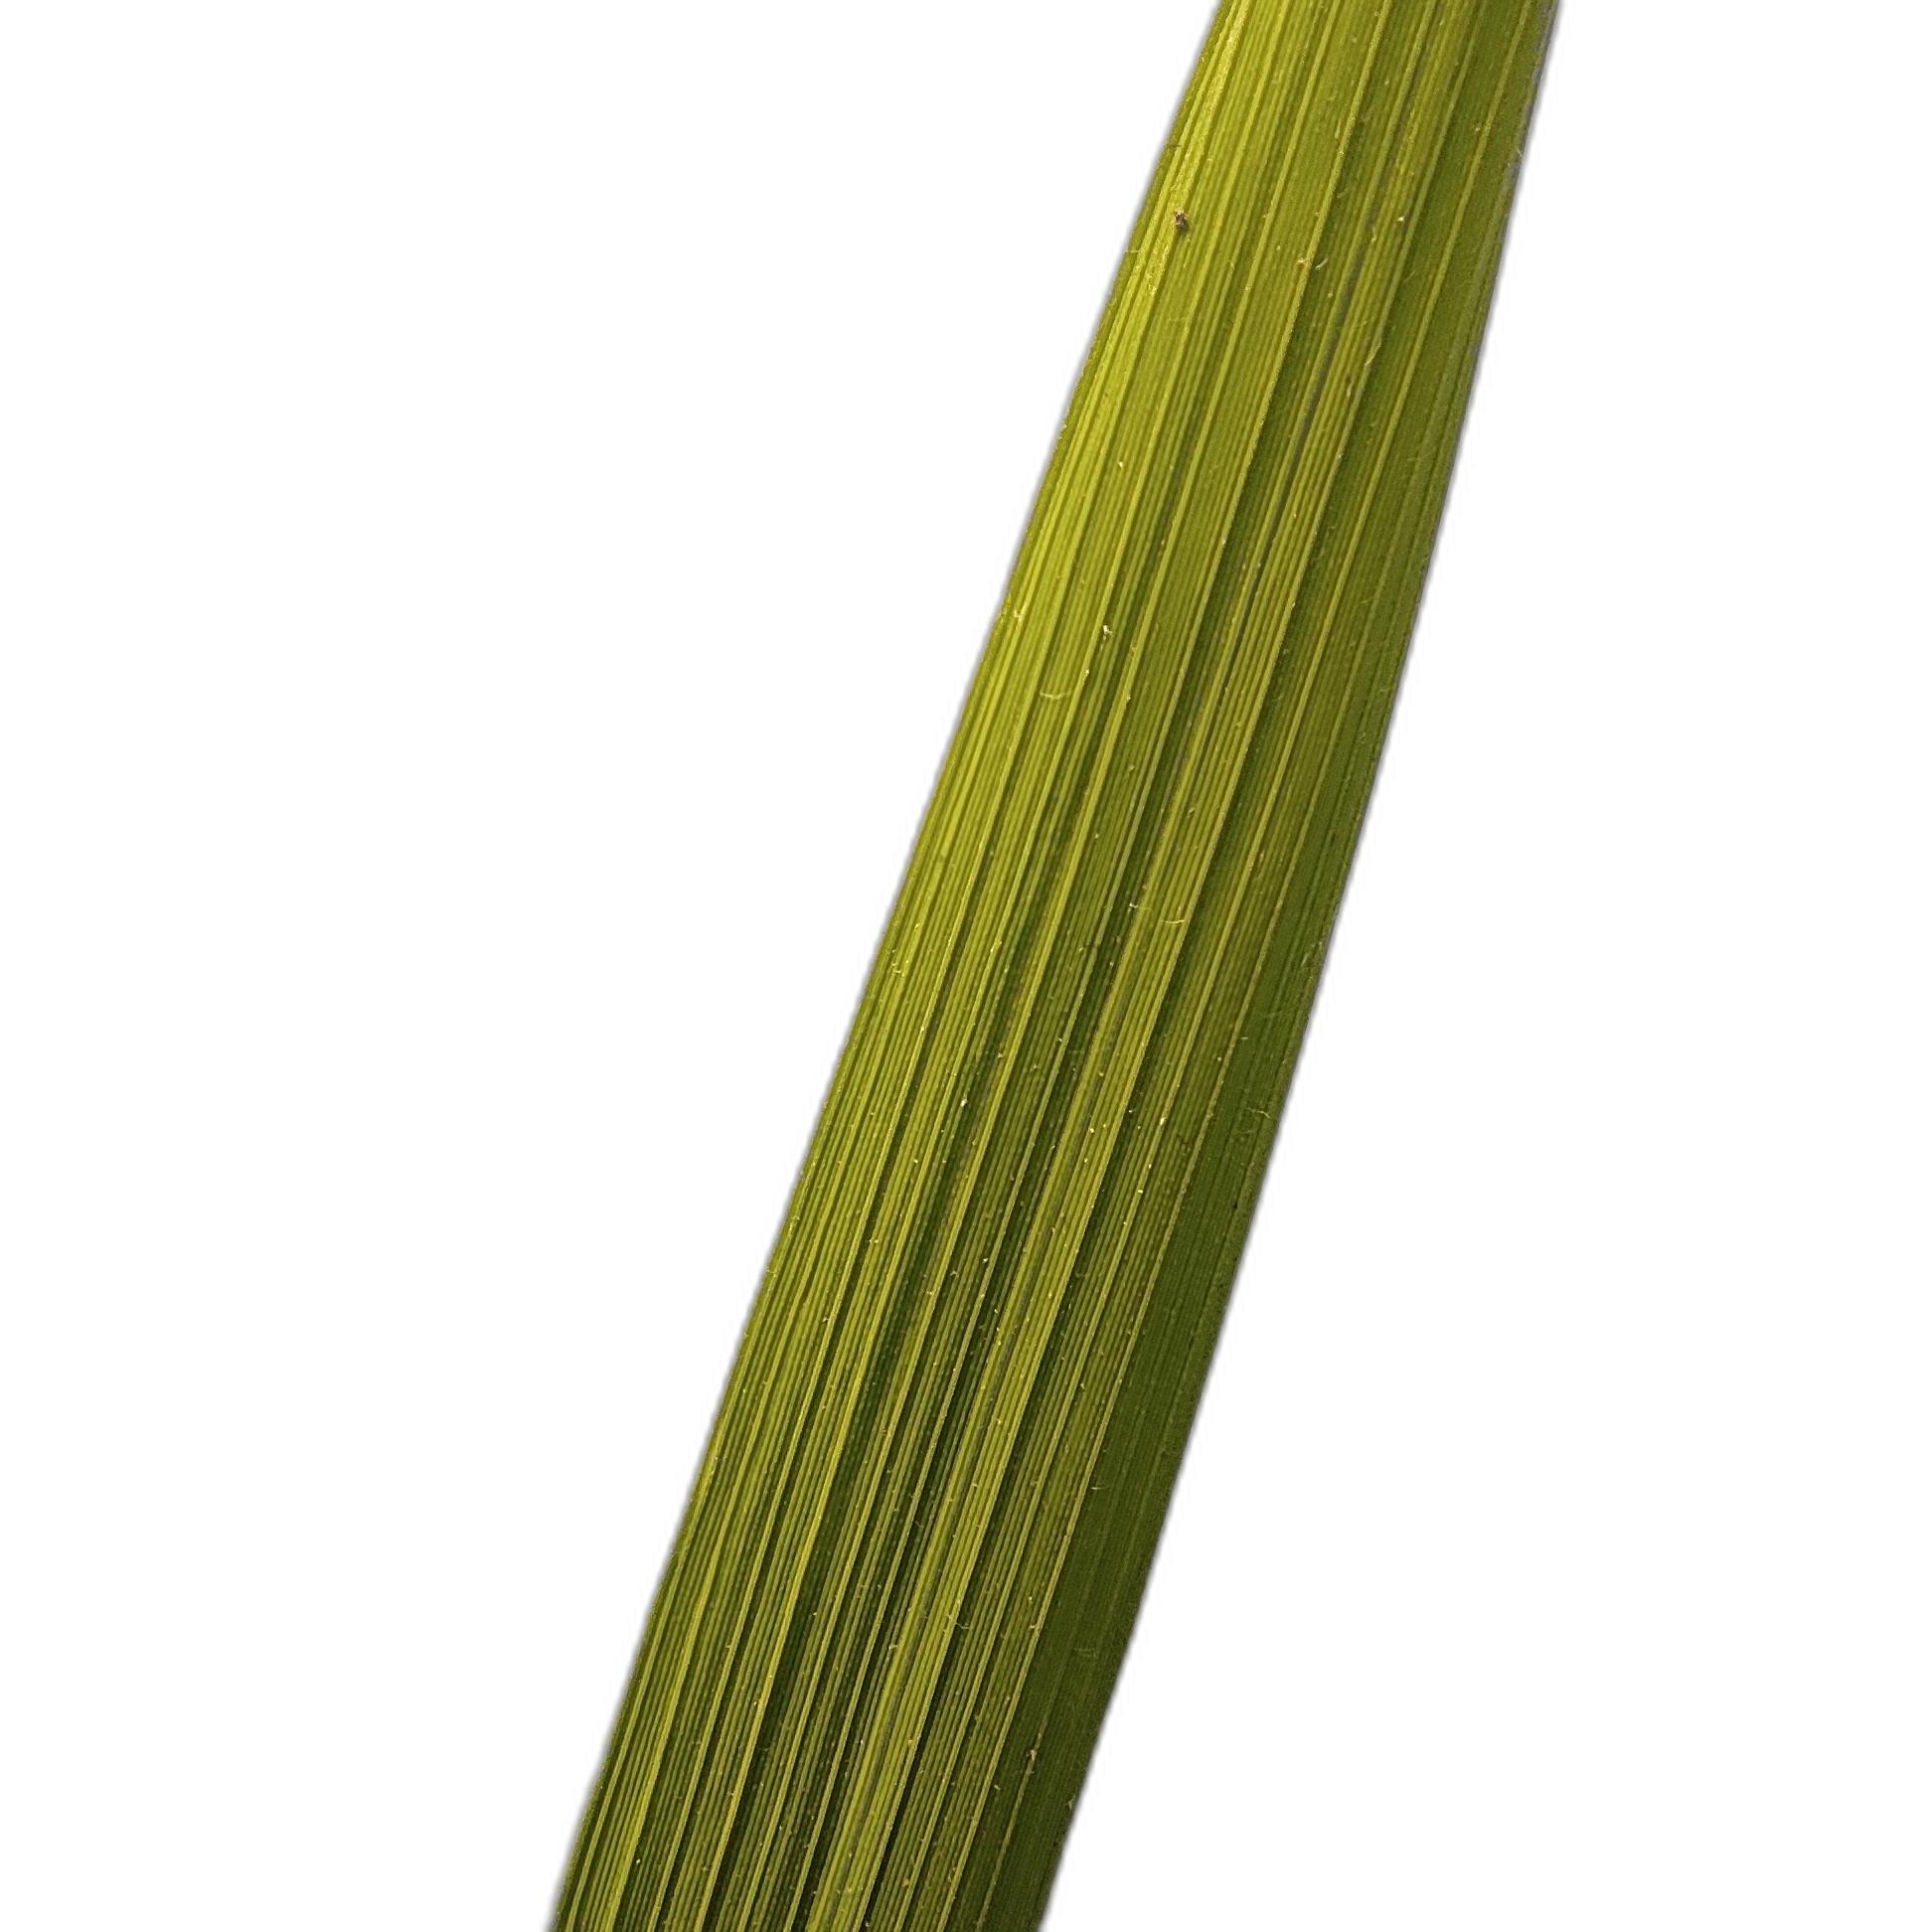
Label: Healthy